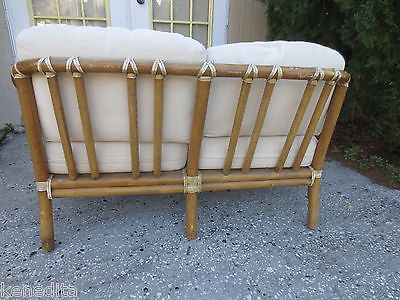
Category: sofa